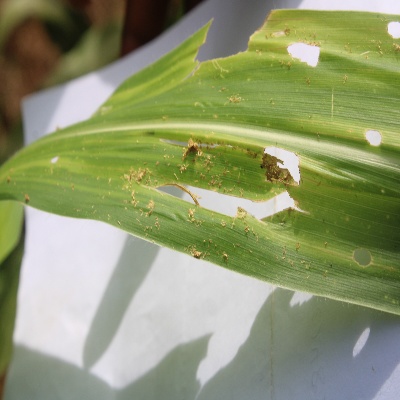
Crop: Maize
Condition: leaf spot